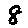
Label: 8